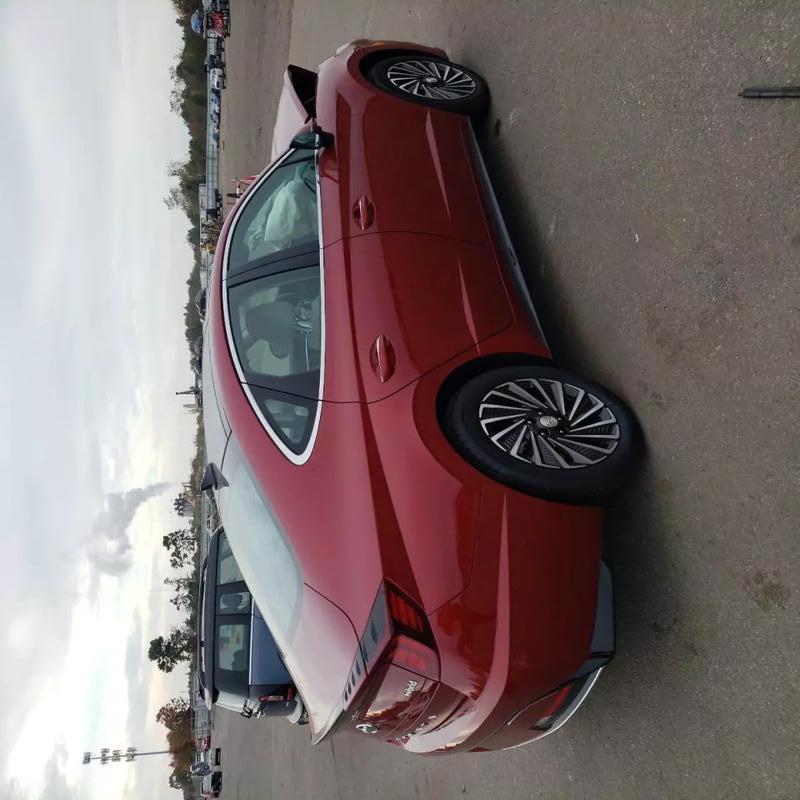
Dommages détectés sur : capot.
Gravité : mineur